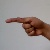
The image shows a hand gesture representing the letter 'G' in Indian Sign Language.